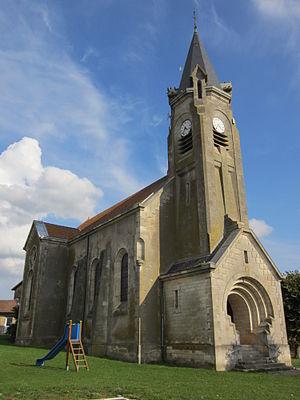
Cet article liste le patrimoine religieux en Meurthe-et-Moselle.
Saint-Baussant est une commune française située dans le département de Meurthe-et-Moselle, en région Grand Est.